Corleonesi Mafia clan

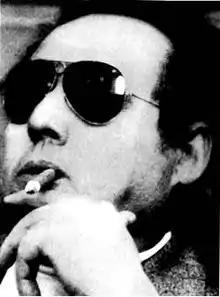
Luciano Leggio at a court appearance in 1974

The Corleonesi Mafia clan was a faction within the Corleone family of the Sicilian Mafia, formed in the 1970s. Notable leaders included Luciano Leggio, Salvatore Riina, Bernardo Provenzano, and Leoluca Bagarella.